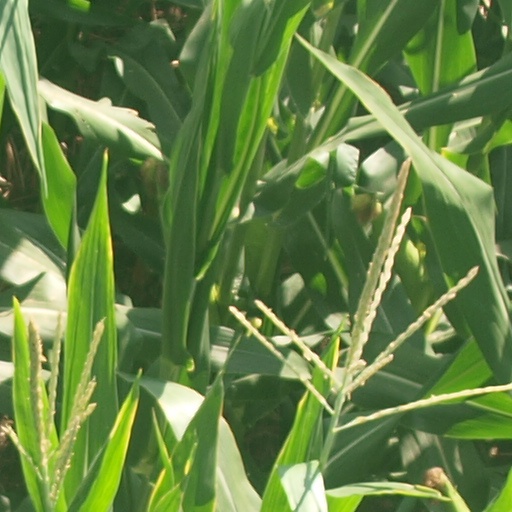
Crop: maize; corn